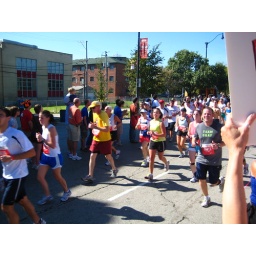
he's back there. in a white hat and a blue, sleeveless shirt. he's a champion